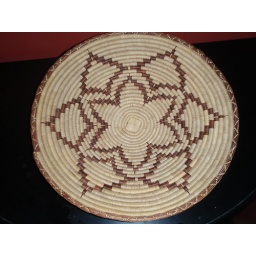
basket in the bathroom at the wine bar